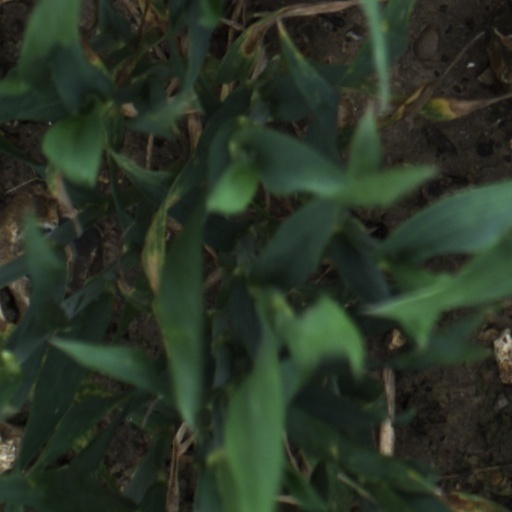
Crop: wheat